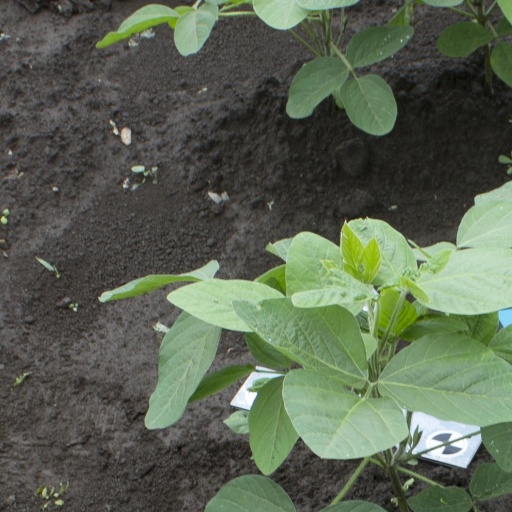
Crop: soybean